Bay City Walking Dredge

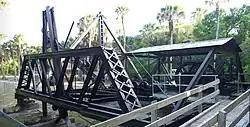

The Bay City Walking Dredge is a historic structure in Collier County, Florida. It was built in 1924 and declared a National Historic Mechanical Engineering Landmark in 1994. It was added to the National Register of Historic Places on May 29, 2013. It is located at 20200 E. Tamiami Trail in the vicinity of Naples, Florida at Collier-Seminole State Park. The dredge was built by Bay City Dredge Works of Bay City, Michigan and was used to construct part of the Tamiami Trail.